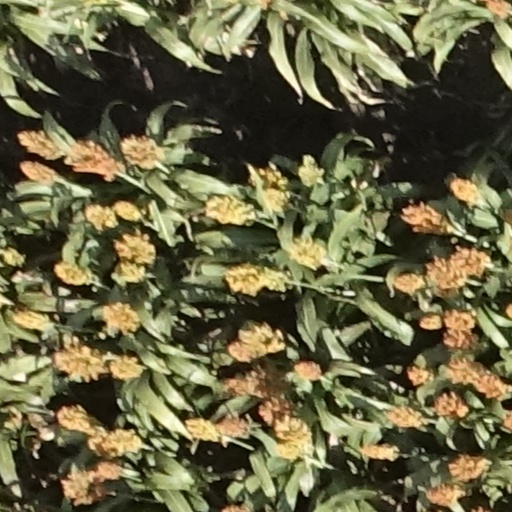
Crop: sorghum